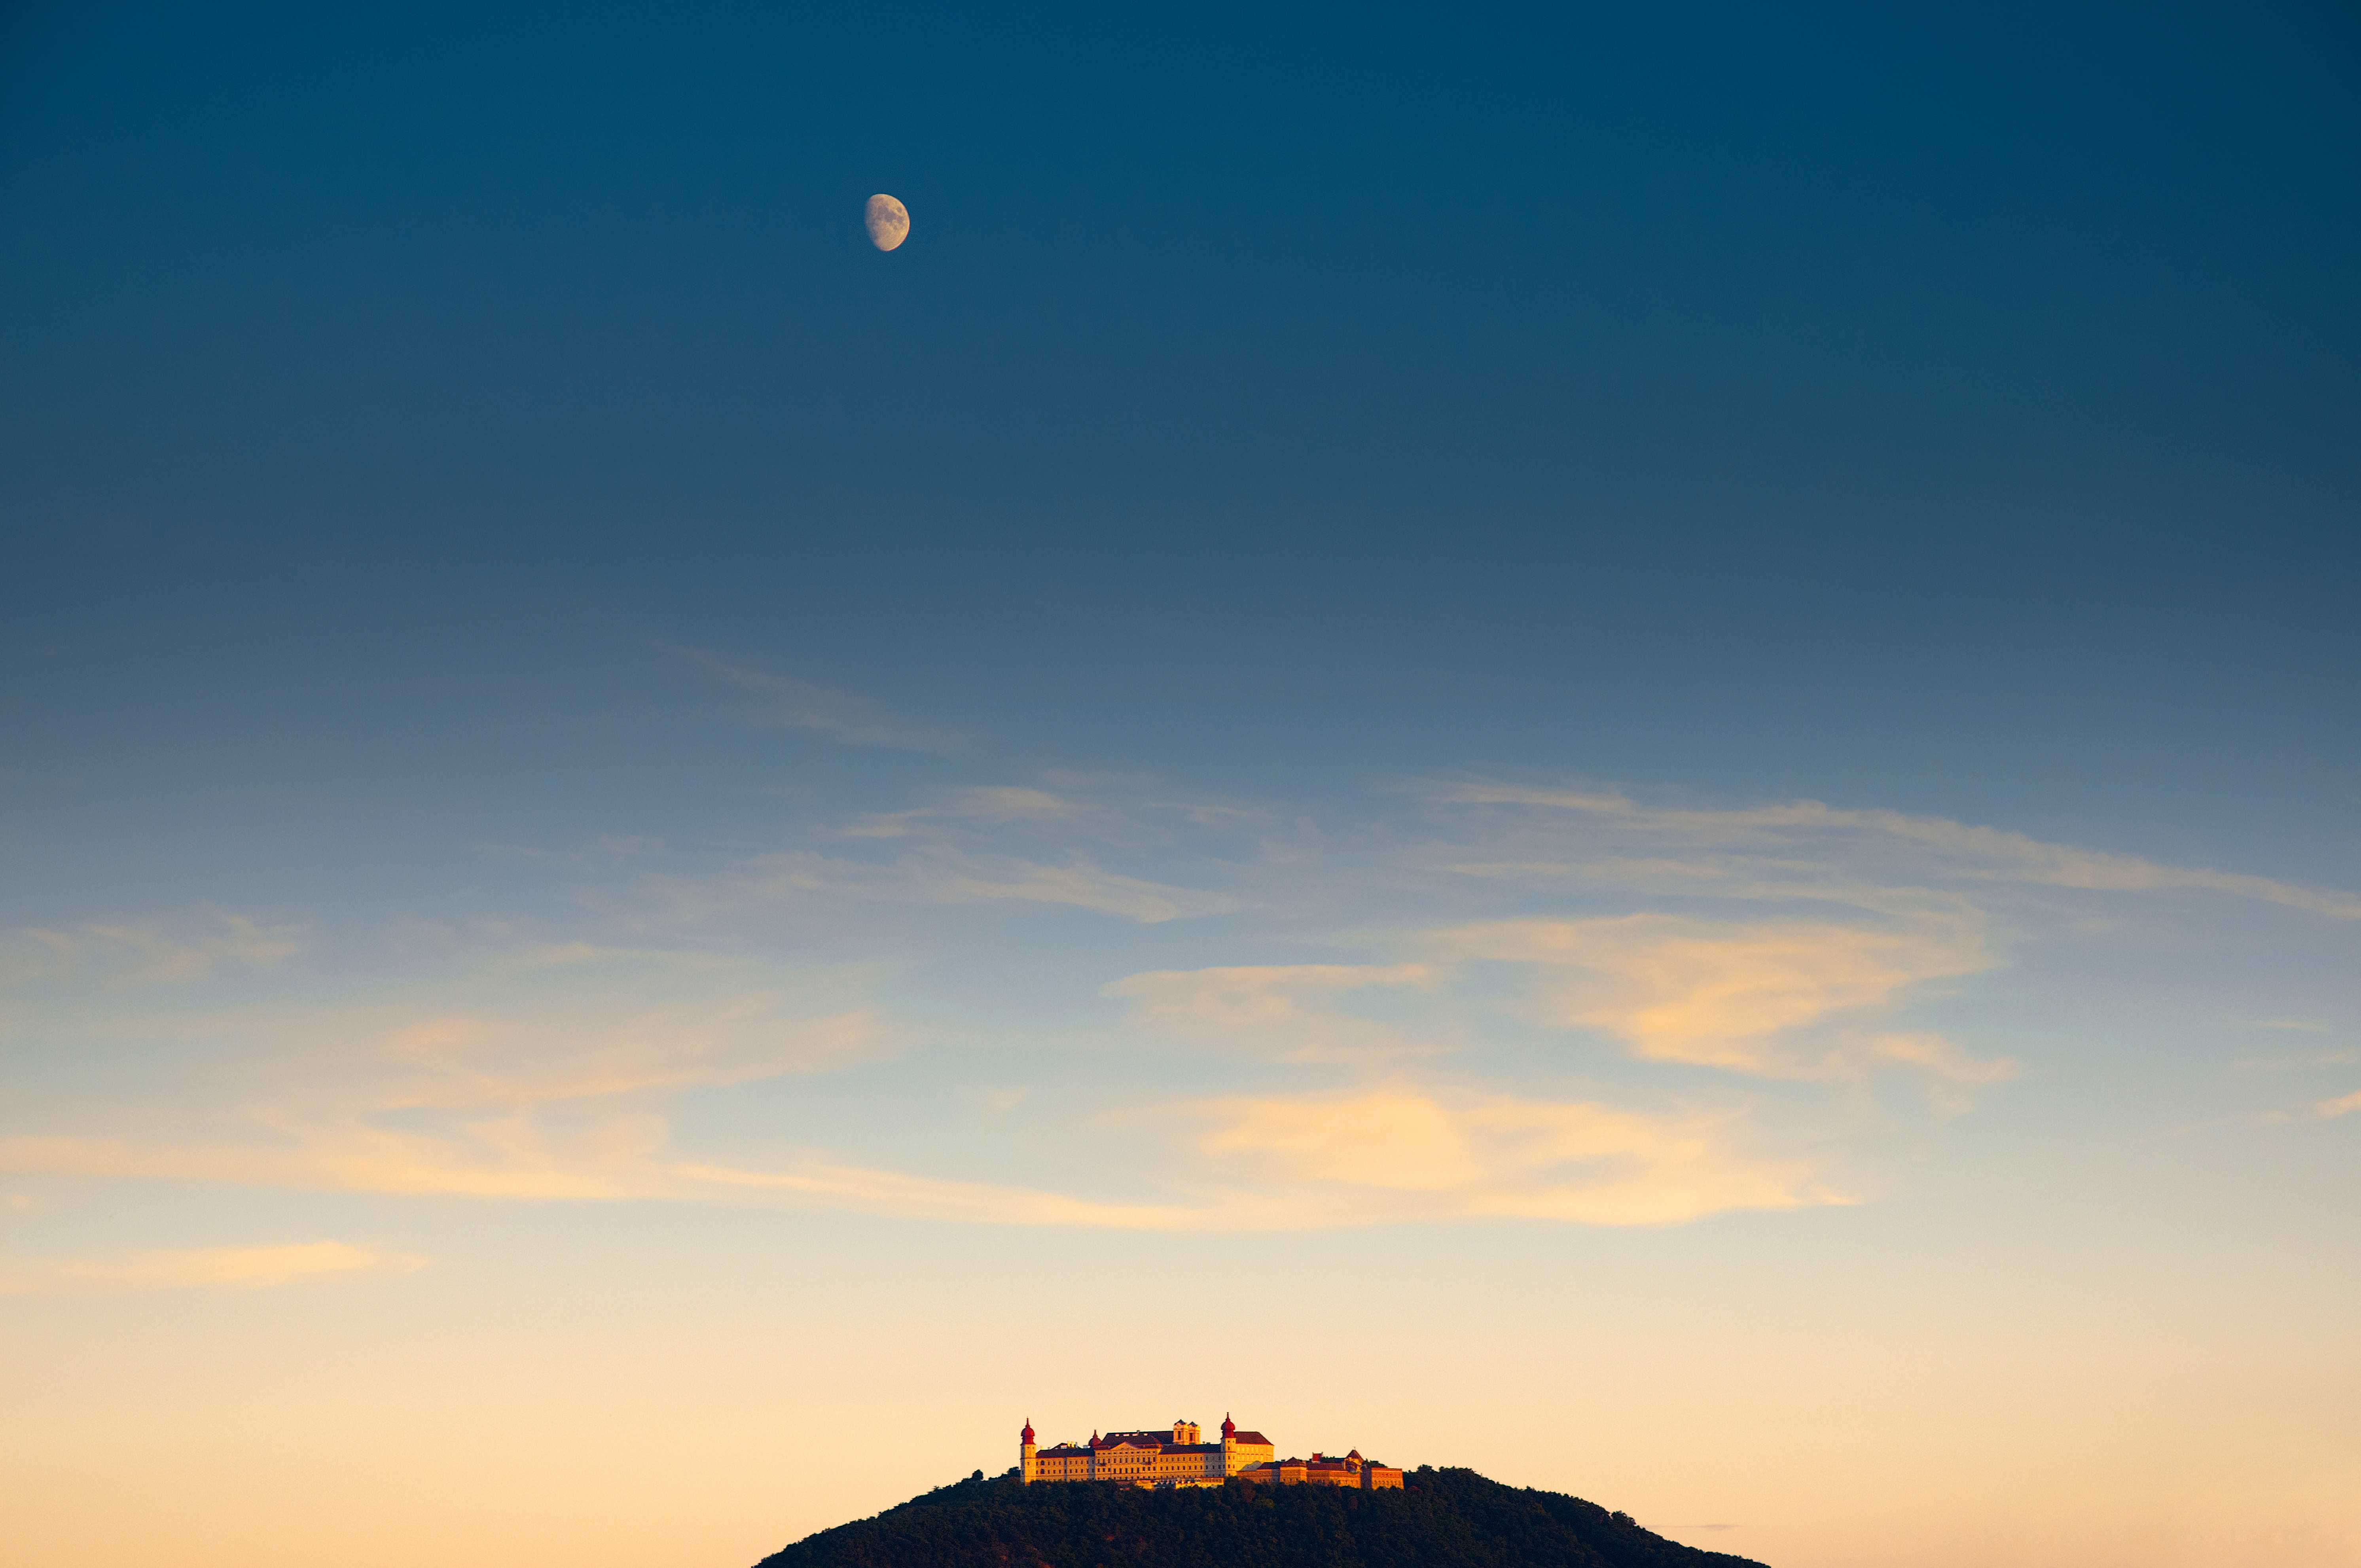
natural, sky, cloud, atmosphere, moon, light, nature, mountain, sunlight, afterglow, tree, dusk, astronomical object, horizon, sunrise, landscape, cumulus, sunset, calm, natural landscape, moonlight, space, hill, event, plant, dawn, meteorological phenomenon, evening, red sky at morning, mountain range, celestial event, full moon, ocean, rock, astronomy, sun, city, summit, night, backlighting, silhouette, heat, coast